Political career of Cicero

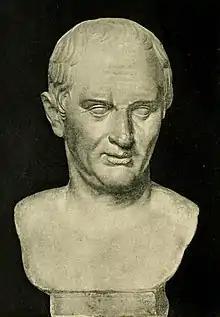
Cicero around age 60, from a marble bust

In 61 BC, Julius Caesar invited Cicero to be the fourth member of his existing partnership with Pompey and Marcus Licinius Crassus, an assembly that would eventually be called the First Triumvirate. Cicero refused the invitation because he suspected it would undermine the Republic.